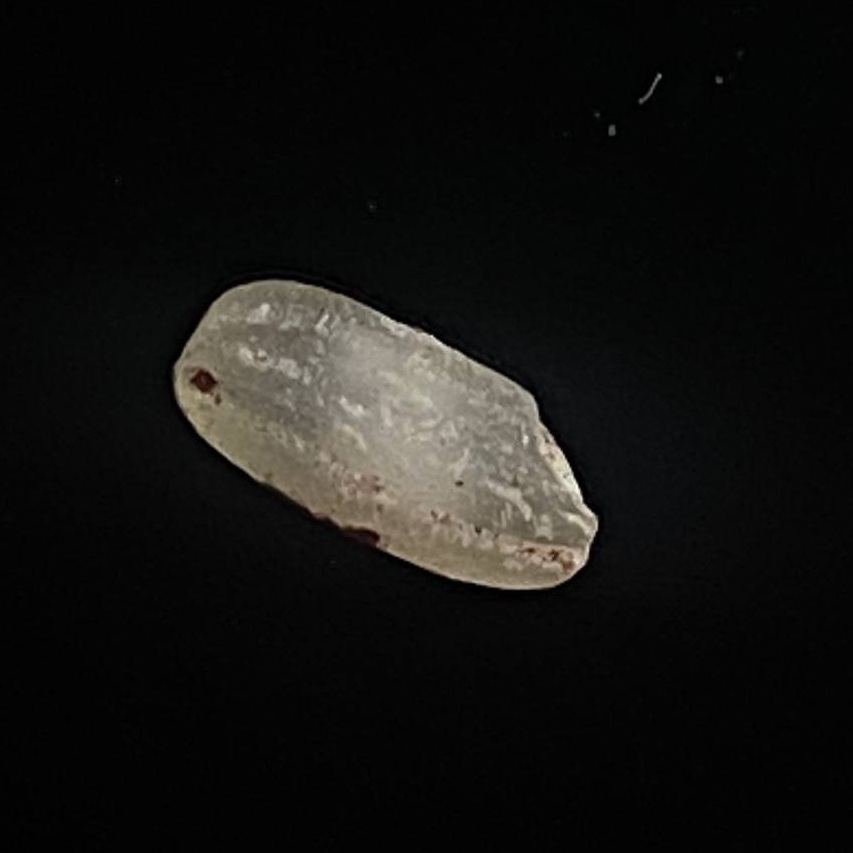
Rice variety: Amon